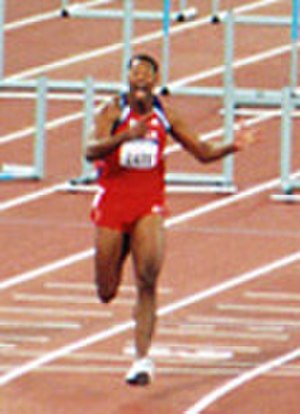
Anier García
Anier García Ortiz er en cubansk atletikudøver, der vandt guld på 110 meter hæk ved OL i Sydney 2000 og bronze på samme distance ved OL i Athen 2004. I VM-sammenhæng er det også til to sølvmedaljer, i Sevilla i 1999 og i Edmonton i 2001.